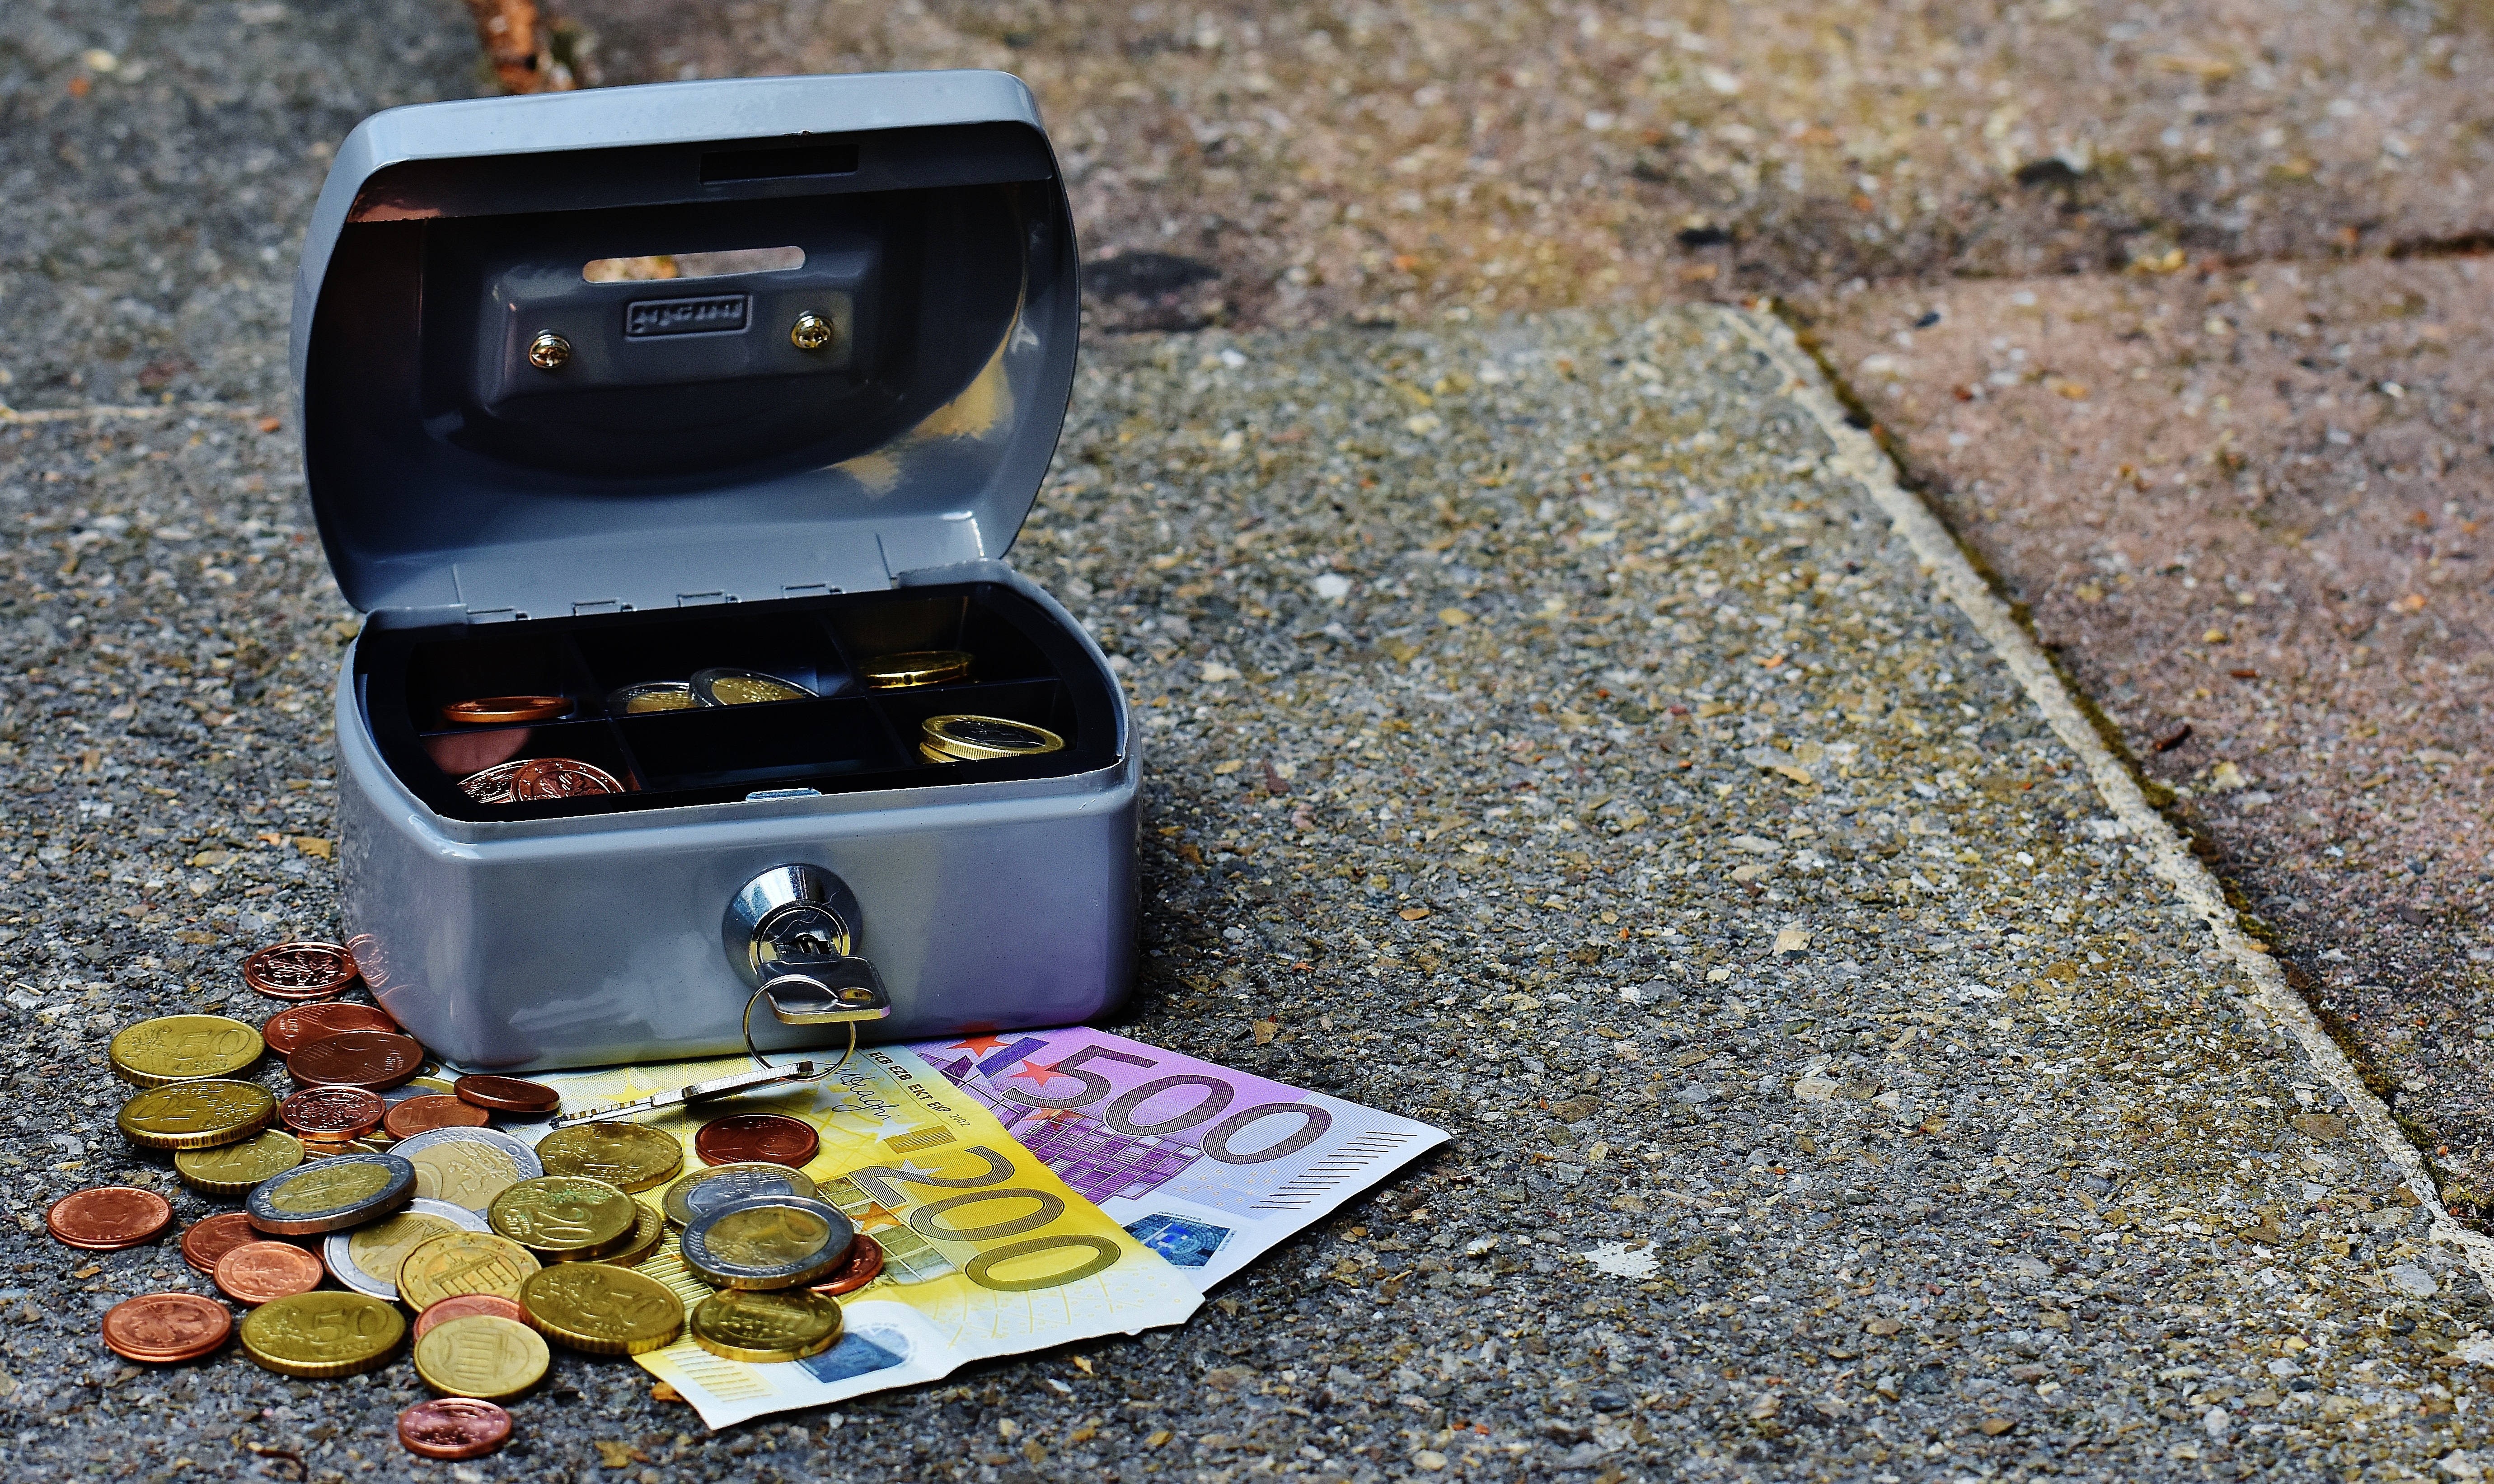
bank notes, cash, cash box, change, checkout, close up, coins, collection, color, credit, currency, euro, finance, investment, leisure, money, money box, outdoors, pavement, pounds, recreation, road, savings, street, summer, travel